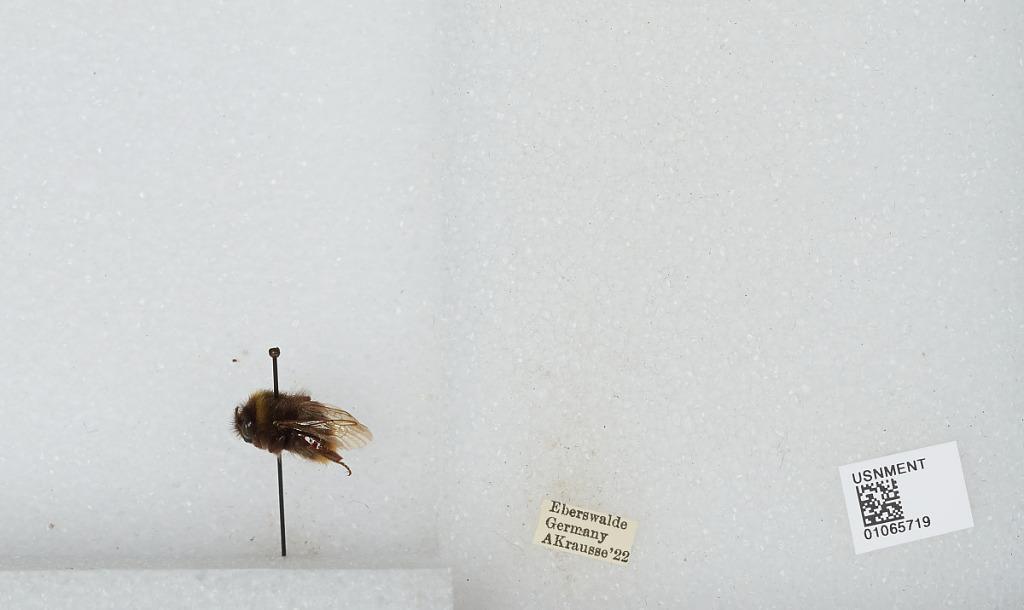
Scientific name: Bombus sp.
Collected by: A. Krausse
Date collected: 1922--
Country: Germany
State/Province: Brandenburg
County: Barnim
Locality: Eberswalde
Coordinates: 52.8356, 13.8182